Moongan, Queensland

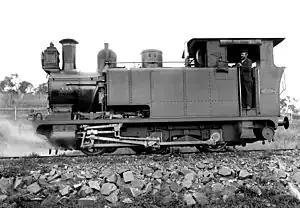
Abt rack locomotive used to climb the Razorback Range to Moongan

Moongan is a rural locality in the Rockhampton Region, Queensland, Australia. In the , Moongan had a population of 120 people.